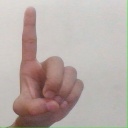
अक्षर: ड